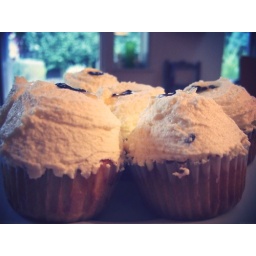
cakes in the style of a cup